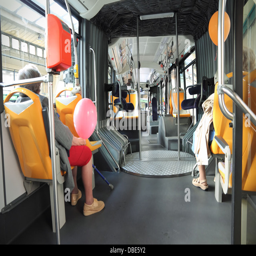
interior of a modern urban bus with elderly passengers